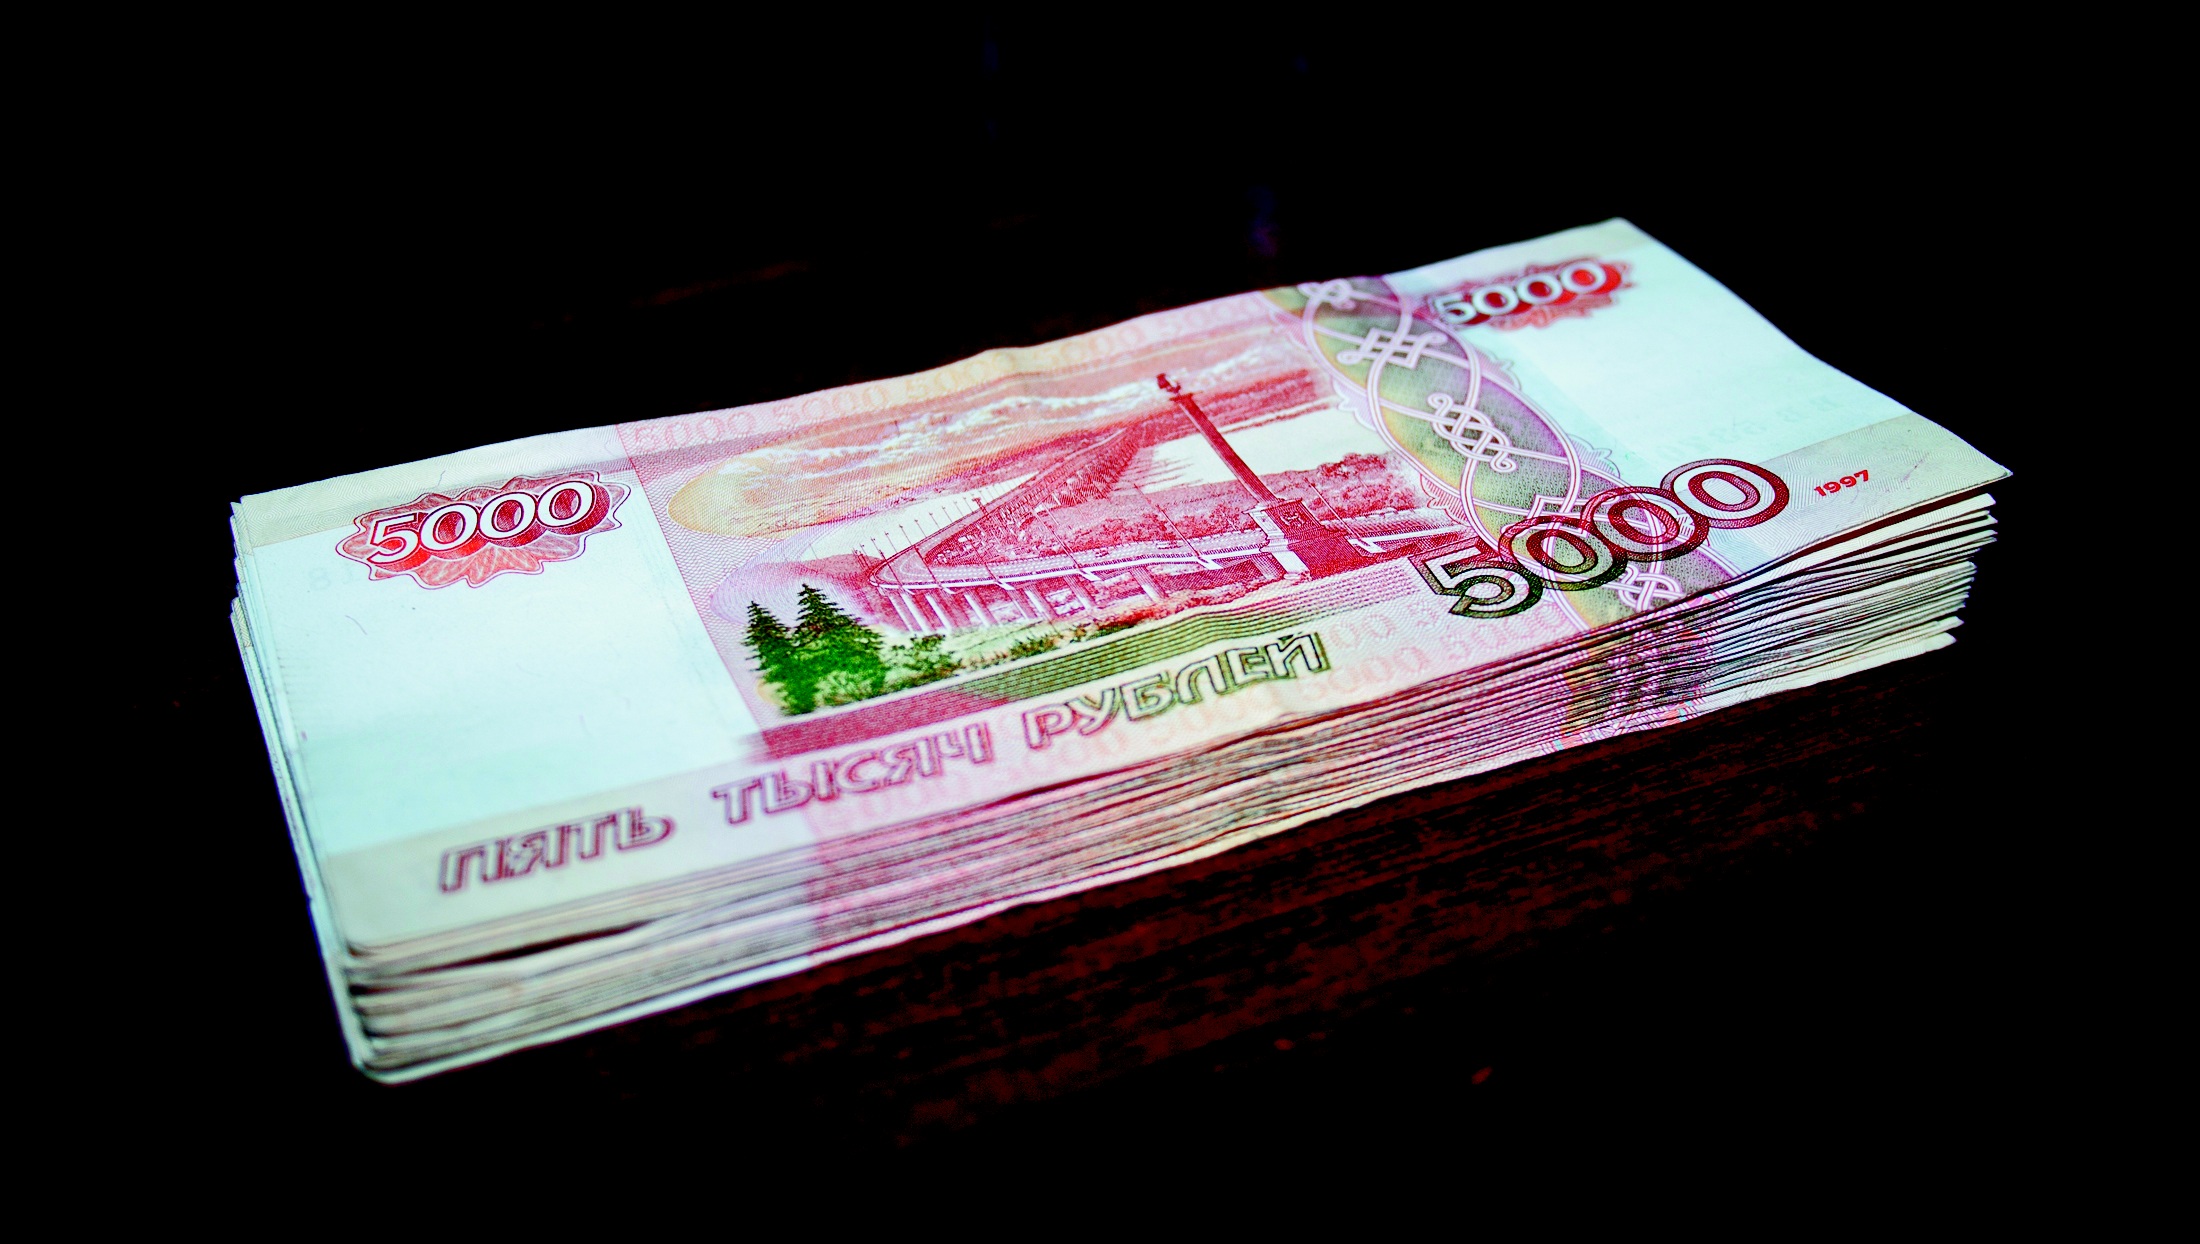
food, macro, handful, money, paper, brand, cash, currency, crisis, coin, bill, finances, russia, russian, coins, ruble, bills, thousand rubles, currency symbol, 5000 rubles, kopek, 100 rubles, 500 rubles